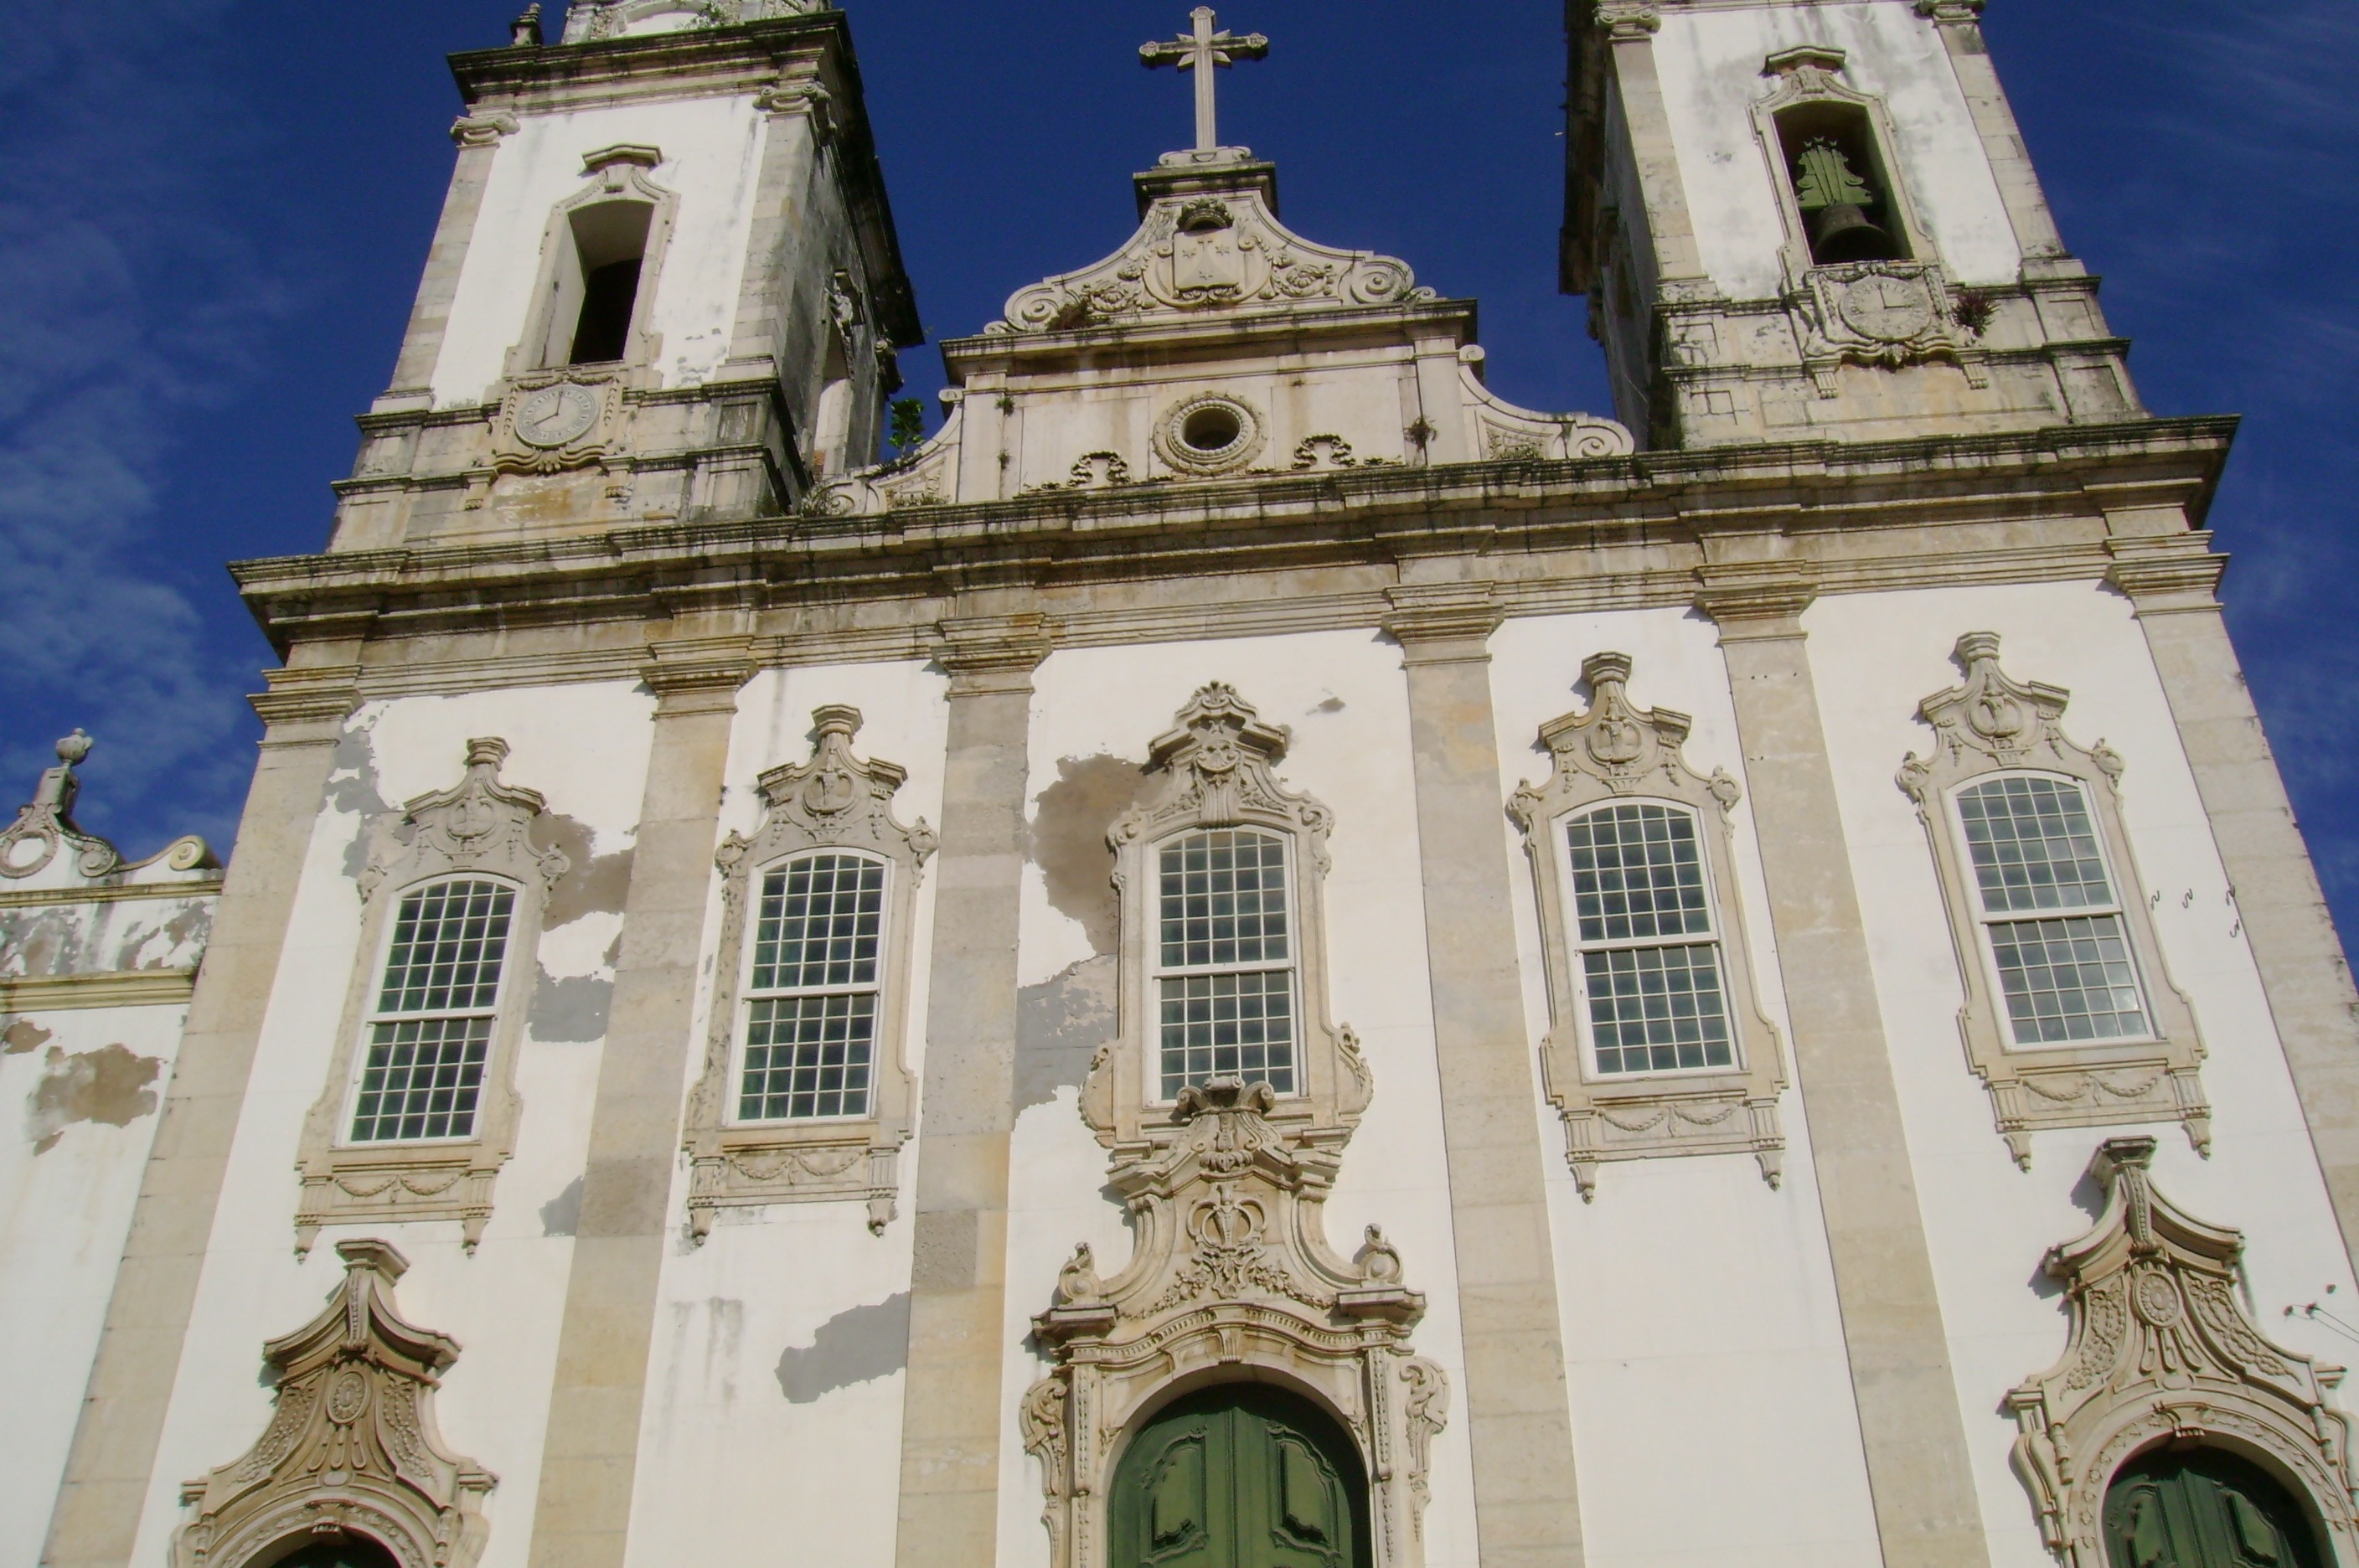
architecture, building, tower, landmark, facade, church, cathedral, place of worship, bell tower, monastery, synagogue, bahia, basilica, salvador, pelourinho, ancient history, byzantine architecture